Islam in Europe

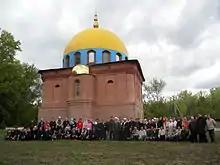
Mosque of Twenty-Five Prophets in Ufa, Bashkortostan, Russia

Overthrown by the Abbasids, the deposed Umayyad caliph Abd al-Rahman I fled the city of Damascus in 756 and established an independent Emirate of Córdoba in al-Andalus. His dynasty consolidated the presence of Islam in al-Andalus. By the time of the reign of Abd al-Rahman II (822–852), Córdoba was becoming one of the biggest and most important cities in Europe. Umayyad Spain had become a centre of the Muslim world that rivaled the Muslim cities of Damascus and Baghdad. "The emirs of Córdoba built palaces reflecting the confidence and vitality of Andalusi Islam, minted coins, brought to Spain luxury items from the East, initiated ambitious projects of irrigation and transformed agriculture, reproduced the style and ceremony of the Abbasid court ruling in the East and welcomed famous scholars, poets and musicians from the rest of the Muslim world". But, the most significant impact of the Emirate was its cultural influence over the Non-Muslim local populations. An "elegant Arabic" became the preferred language of the educated—Muslim, Christian, and Jewish, the readership of Arabic books increased rapidly, and Arabic romance and poetry became extremely popular. The popularity of literary Arabic was just one aspect of the Arabization of the Christian and Jewish populations of the Iberian Peninsula, which led contemporaries to refer to the affected populations as "Mozarabs" ("mozárabes" in Spanish; "moçárabes" in Portuguese; derived from the Arabic "musta’rib", translated as "like Arabs" or "Arabicized")."